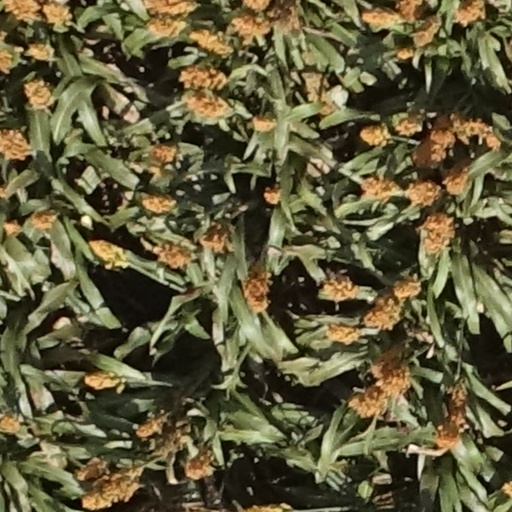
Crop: sorghum